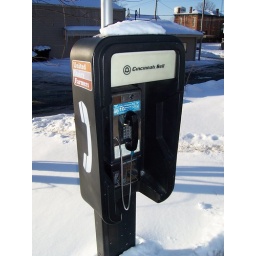
A black Cincinnati Bell pay phone located in the parking lot of a United Dairy Farmers in Urbana, Ohio.